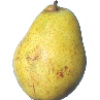
Label: Pear Monster 1